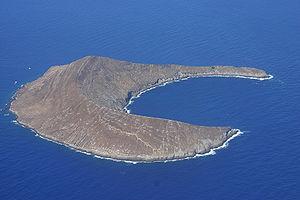
Le phare de Lehua est un phare des États-Unis qui se trouve sur Lehua un îlot au nord de Niihau, l'une des îles de l'archipel d'Hawaï.